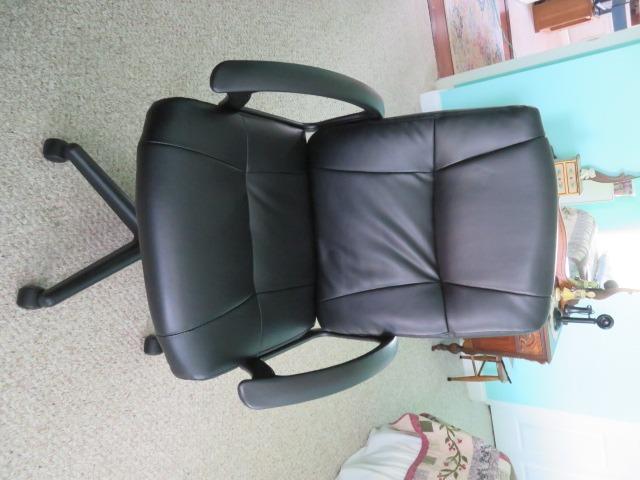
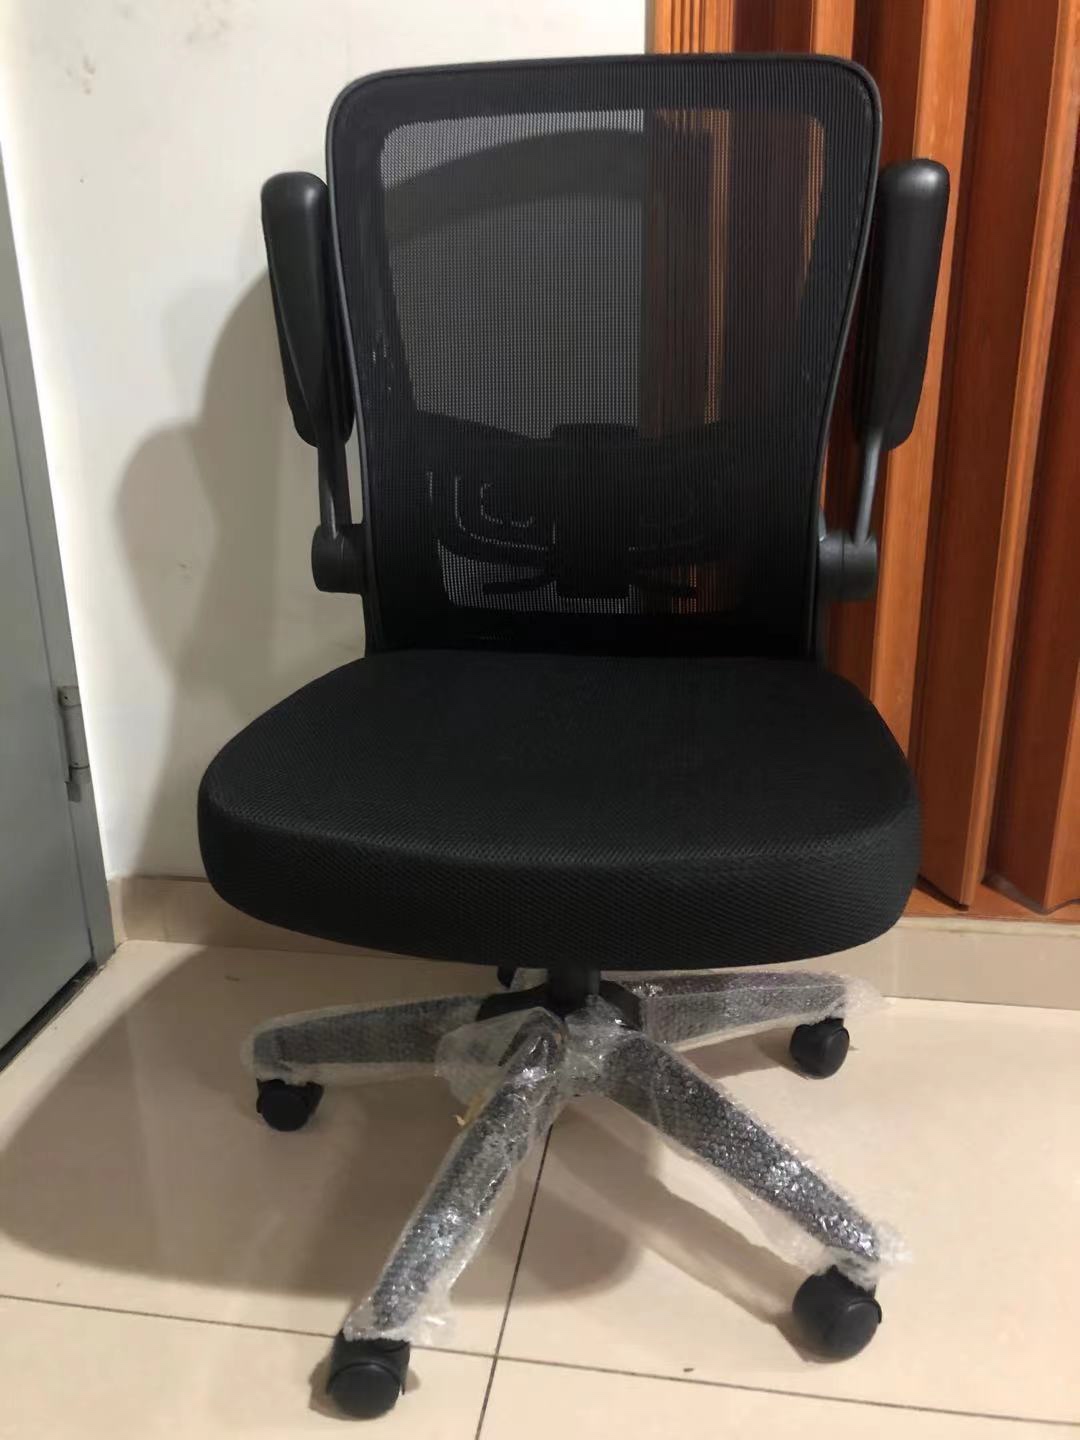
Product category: items_chair
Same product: no